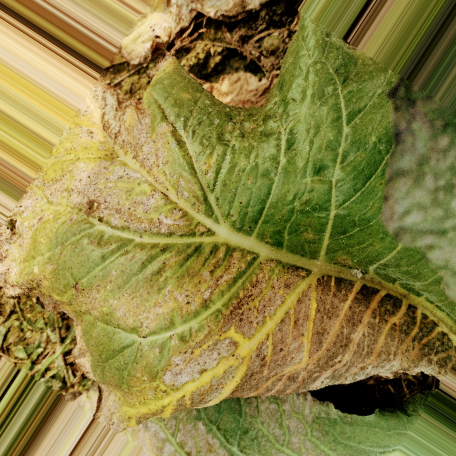
Label: Downy Mildew